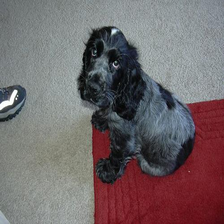
Species: dog
Breed: english cocker spaniel